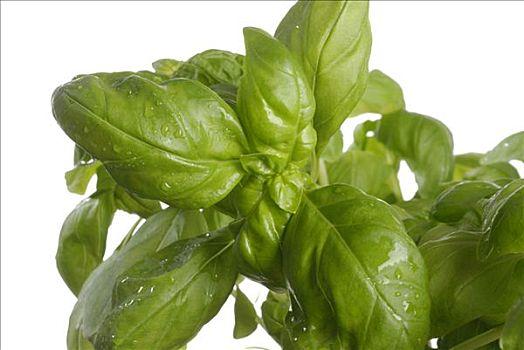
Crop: unknown
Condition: basil